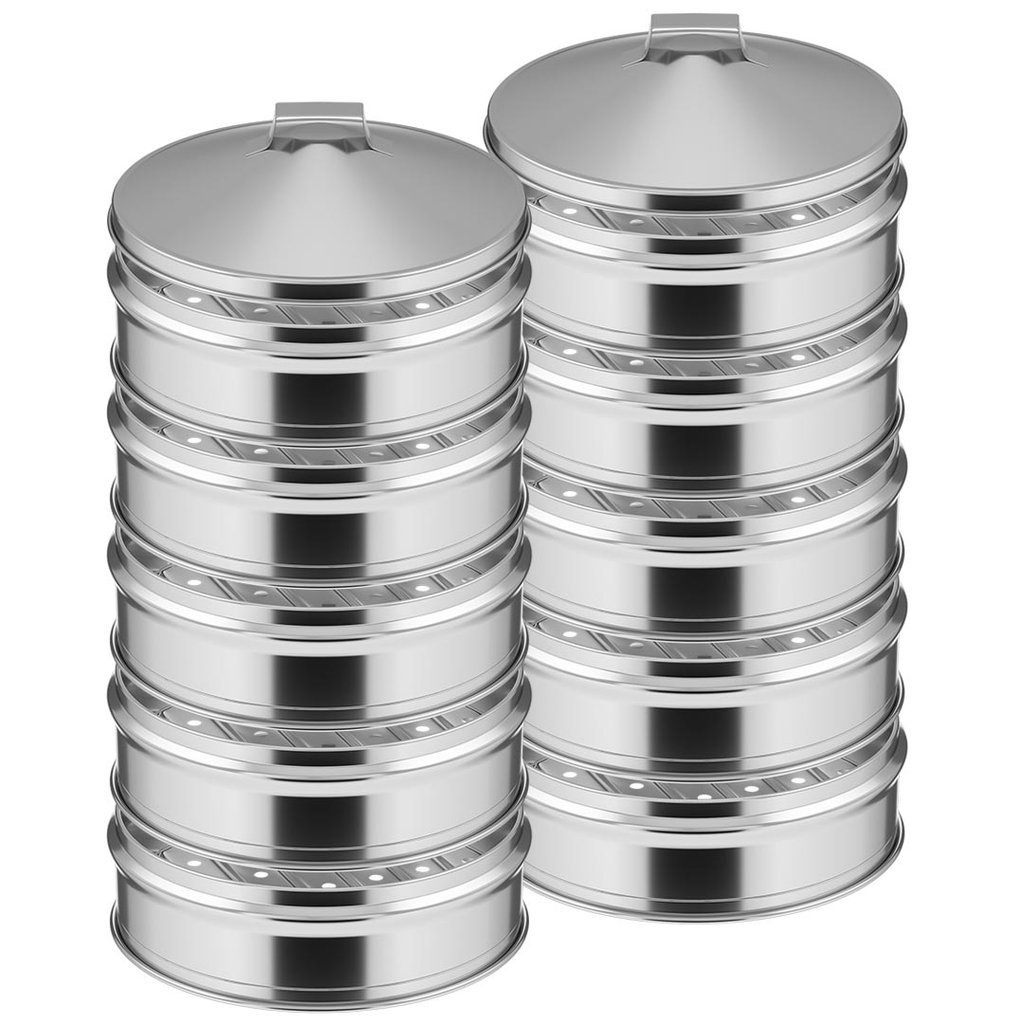
2X 5 Tier Stainless Steel Steamers With Lid - 25cm
Features: Each Pot is made with Stainless Steel. Includes 2 interchangeable Steamer Trays. Fully polished Stainless Steel gives a classy finish. Comes in a color gift box. Easy to use and easy to clean. Works on any stove. Specifications: Material: Stainless Steel Dimension: 10"(250mm) Usage: Home Cooking Commercial Package Includes: 2 x Stainless Steel Steamer 1 x Carton Box
Brand: Factory To Home
Category: Home & Garden > Kitchen & Dining > Kitchen Appliances > Food Cookers & Steamers > Food Steamers